Beef chow fun
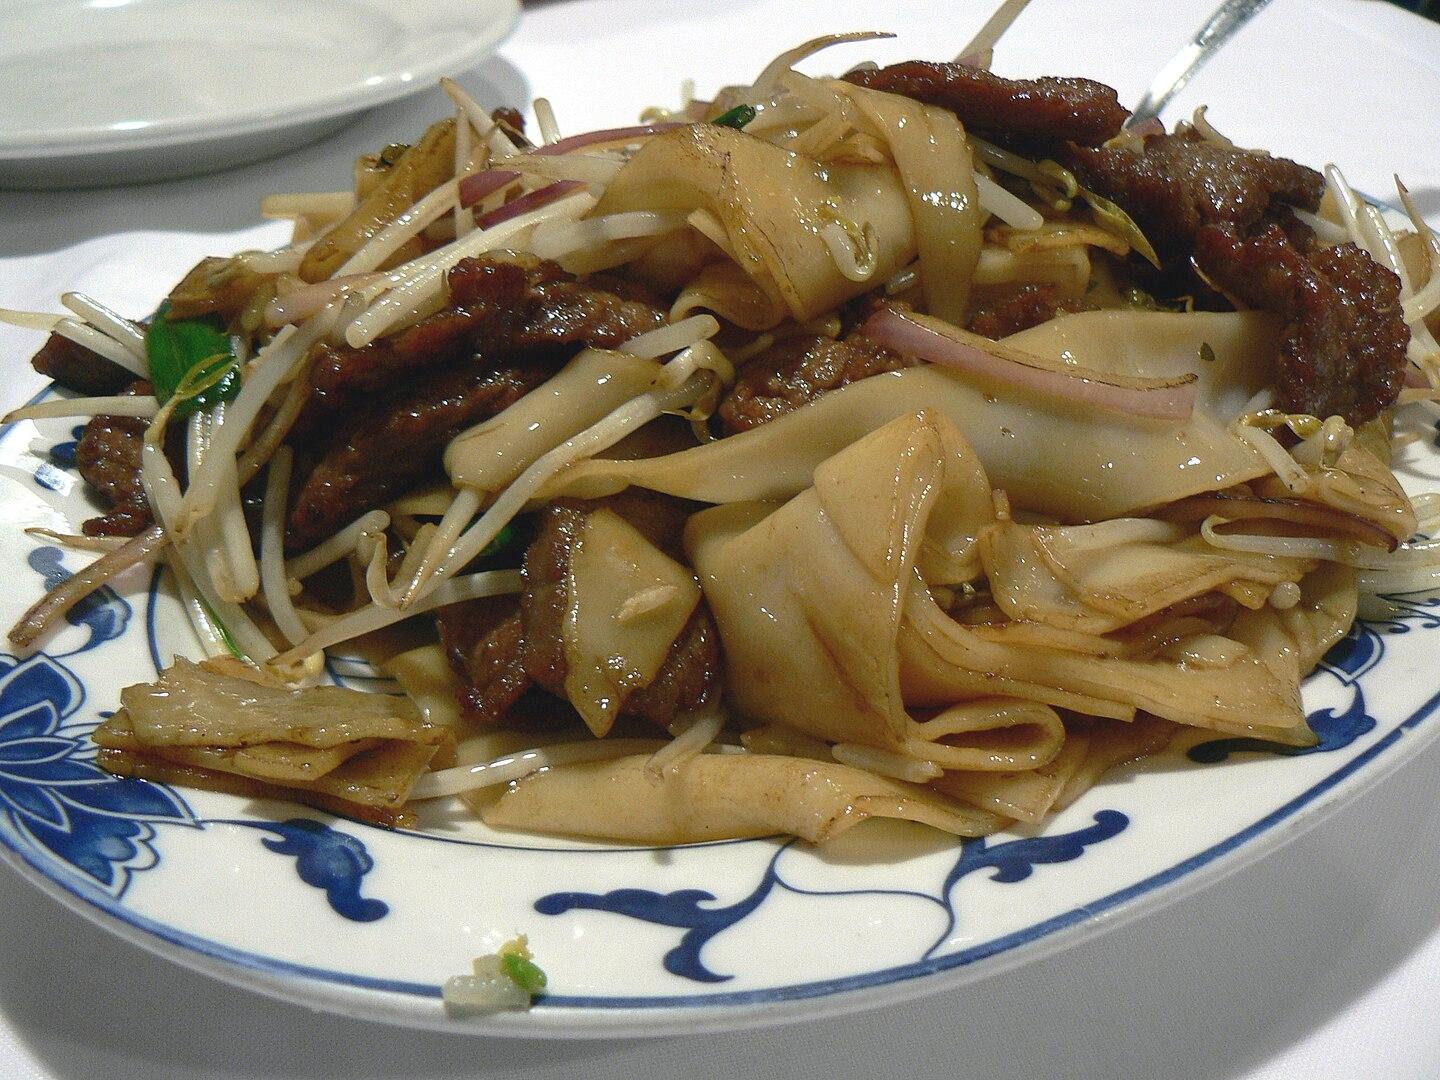
Also known as:
es - Spanish: Ternera chow fun
fr - French: Beef chow fun
jv - Javanese: Chow fun daging sapi
ko - Korean: 곤차우응아우호
ms - Malay: Chow fun daging
yue - Cantonese: 乾炒牛河
zh - Chinese: 乾炒牛河
Category: noodle (rice noodle)
Cuisine: Chinese
Associated cuisines: Cantonese, Chinese
Area: Guangdong
Countries: China, Hong Kong
Region: Eastern Asia, , , ,
The dish is made from stir-frying beef, hor fun (wide rice noodles) and bean sprouts. Sliced beef is marinated first. Then, the beef is seared in a wok; this is important to obtain wok hei. Other ingredients and the hor fun noodles are added, then combined with the beef and sauce. The bean sprouts are then stir-fried with the rest of the chow fun until they are tender and the dish is ready to serve.